People of Northern Ireland

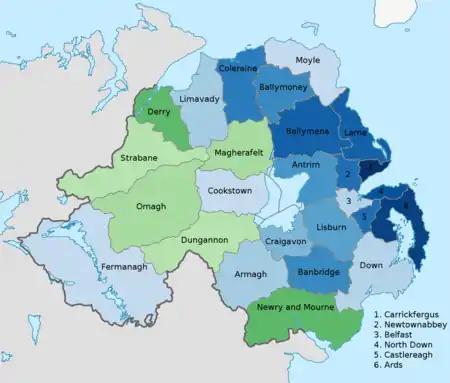
Map of districts of Northern Ireland colour coded to show the predominant national identity. Stronger green indicates a higher proportion of people describing themselves as Irish. Stronger blue indicates a higher proportion of people describing themselves as British. Percentages show the difference between the proportion of people describing themselves as Irish and the proportion of people describing themselves as British. Data from 2011 census

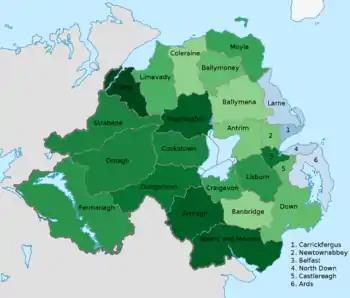
Map of districts of Northern Ireland colour coded to show the predominant national identity amongst Catholics. Stronger green indicates a higher proportion of Catholics describing themselves as Irish. Blue indicates a higher proportion of Catholics describing themselves as British than as Irish. Percentages show the difference between the proportion of Catholics describing themselves as Irish and the proportion of Catholics describing themselves as British. Data from 2011 census

In 1998 the Northern Ireland Life and Times Survey started asking respondents whether they think of themselves as British, Irish, Ulster, or Northern Irish. According to the 2019 survey of this series, individuals from Northern Ireland identify as: